Cultural impact of Celine Dion

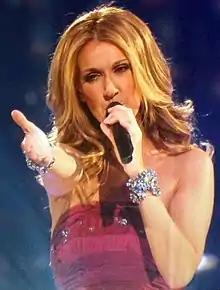
Dion performing at the Taking Chances World Tour in 2008.

Canadian singer Celine Dion has made a significant impact on popular culture through her music, commercial achievements and performances. At age twelve, she pursued a music career as a Francophone artist with the release of her debut single in 1981 and first gained international recognition after winning the 1988 Eurovision Song Contest. Following the release of her English-language debut album in 1990, Dion steadily amassed fame, success and public interest throughout her career spanning four decades.